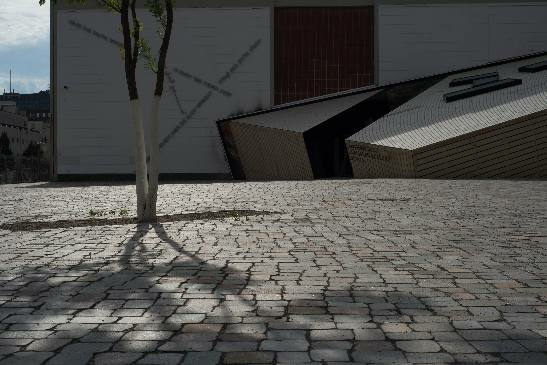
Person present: No